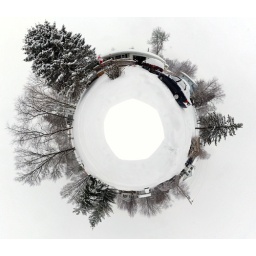
Moved a little closer to the house in this one, making the pine tree grow huge.